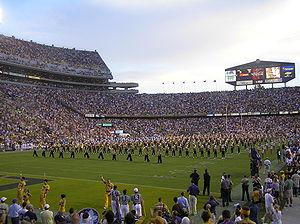
Le Tiger Stadium est un stade de football américain situé sur le campus de l'université d'État de Louisiane, qui en est propriétaire, à Baton Rouge en Louisiane.